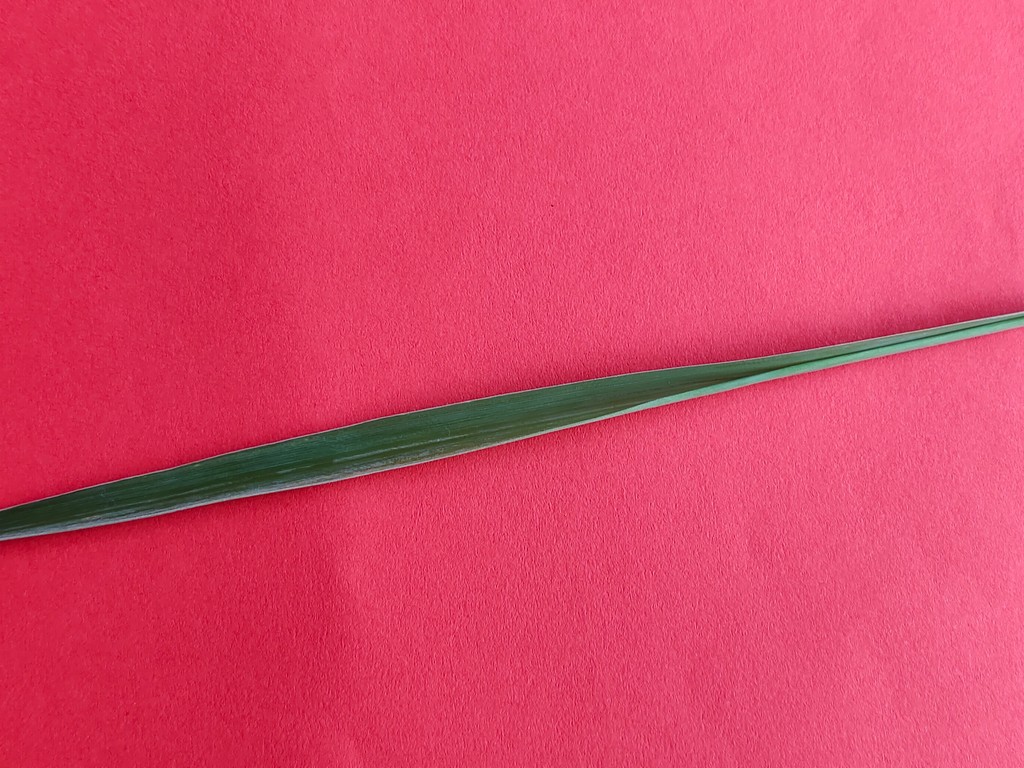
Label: Healthy